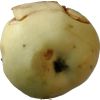
Label: Apple hit 1